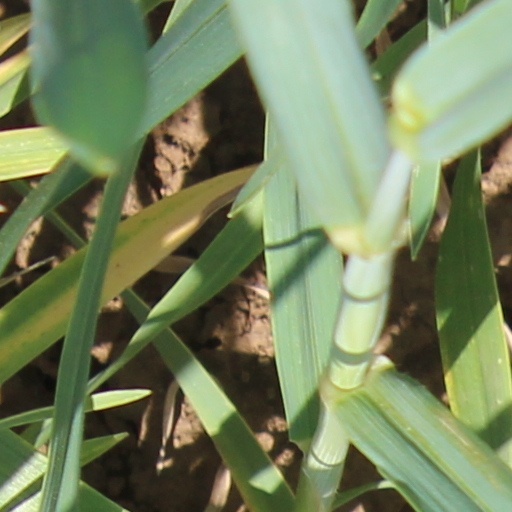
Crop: wheat